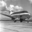
Label: airplane